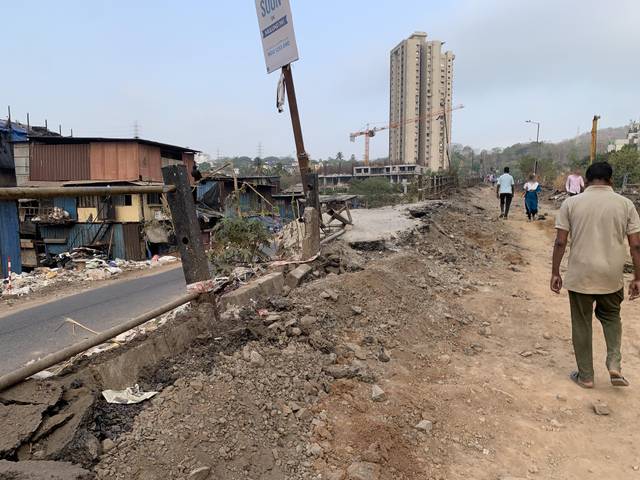
Region: India
Coordinates: 19.165, 72.934